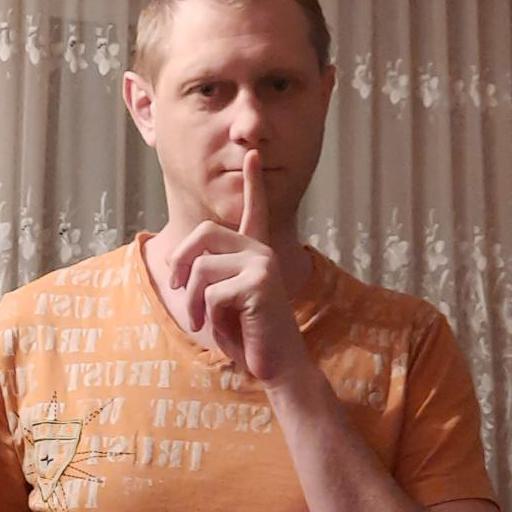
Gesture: mute